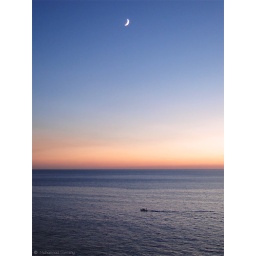
the moon was clear in the sky and the boat was just passing there in the right moment.